Galata Bridge

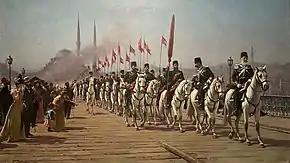
The "Ertuğrul" cavalry regiment on the third Galata Bridge – painting by Fausto Zonaro for Sultan Abdul Hamid II

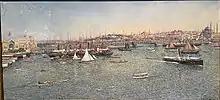
Galata bridge during the late Ottoman era

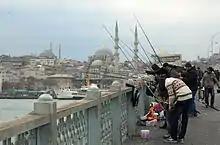
Fishermen on the bridge. The New Mosque is in the background.

In 1870, a contract was signed with a French company, Forges et Chantiers de la Mediteranée for construction of a third bridge, but the outbreak of war between France and Germany delayed the project, which was given instead to the British firm G. Wells in 1872. This bridge, completed in 1875, was long and wide and rested on 24 pontoons. It was built at a cost of 105,000 gold liras and was used until 1912 when it was towed upstream to replace the old Cisr-i Atik Bridge.